Pterodon (mammal)

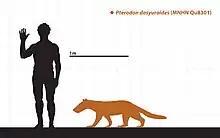
Size estimation of "Pterodon dasyuroides"

In the upper dentition, the two incisors, conical in shape, are unequal in size, the central incisor being twice or thrice as large as the lateral incisor. Their shapes suggest that they play a role in piercing through food rather than cutting them. The upper canines, although much larger than other teeth of the upper dental row, are not as strong as those of extant hyenas, as they are less robust in relation to the skull. P is small-sized, lacks any cingulate prominence except the anterior-lingual region where it connects with a ridge from the top of a cusp, and is formed by a conical cusp with a back half that is stretched into a lower edge. P is similar to P in shape; its hook shape in its main cusp is prominent, and the cingulum runs from the ridges over the entire lingual surface. P differs from the two other premolars by the top of the main cusp occupying a median position. The P has a lingual expansion of the median area of the paraconid cusp but is difficult to distinguish by itself from the P of "Hyaenodon requieni". The first two upper molars have compressed and stretched metastyle ridges for a bladelike appearance that makes carnivorous diets unambiguous. The shapes of the two molars are of a right triangle with a front (anterior) base, and the first is smaller and more conservative in cuspid development than the second. M is wider than it is long and comes in two variants: it is either as wide as the two molars that precede it or is narrower than the two other molars and is stockier than the other variant.